Ultraman (character)

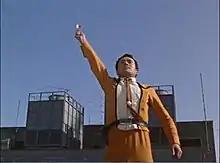
Shin Hayata trying to transform with a curry spoon before switching to the Beta Capsule

One of the most popular jokes in Japanese culture is the scene from episode 34 of "Ultraman", which involves Hayata mistaking a curry spoon for the Beta Capsule while hastily trying to transform and stop the monster Skydon from falling down to Earth. This scene was devised by Akio Jissoji, and while receiving complaints from Samaji Nonagase, another "Ultraman" director, the episode's high viewer ratings justified the work. Because of this, certain Japanese media (mostly in anime and manga) tends to reference an in-joke to the incident either by repeating the same mistake or simply using a pair of spoons to replicate Ultraman's eyes.